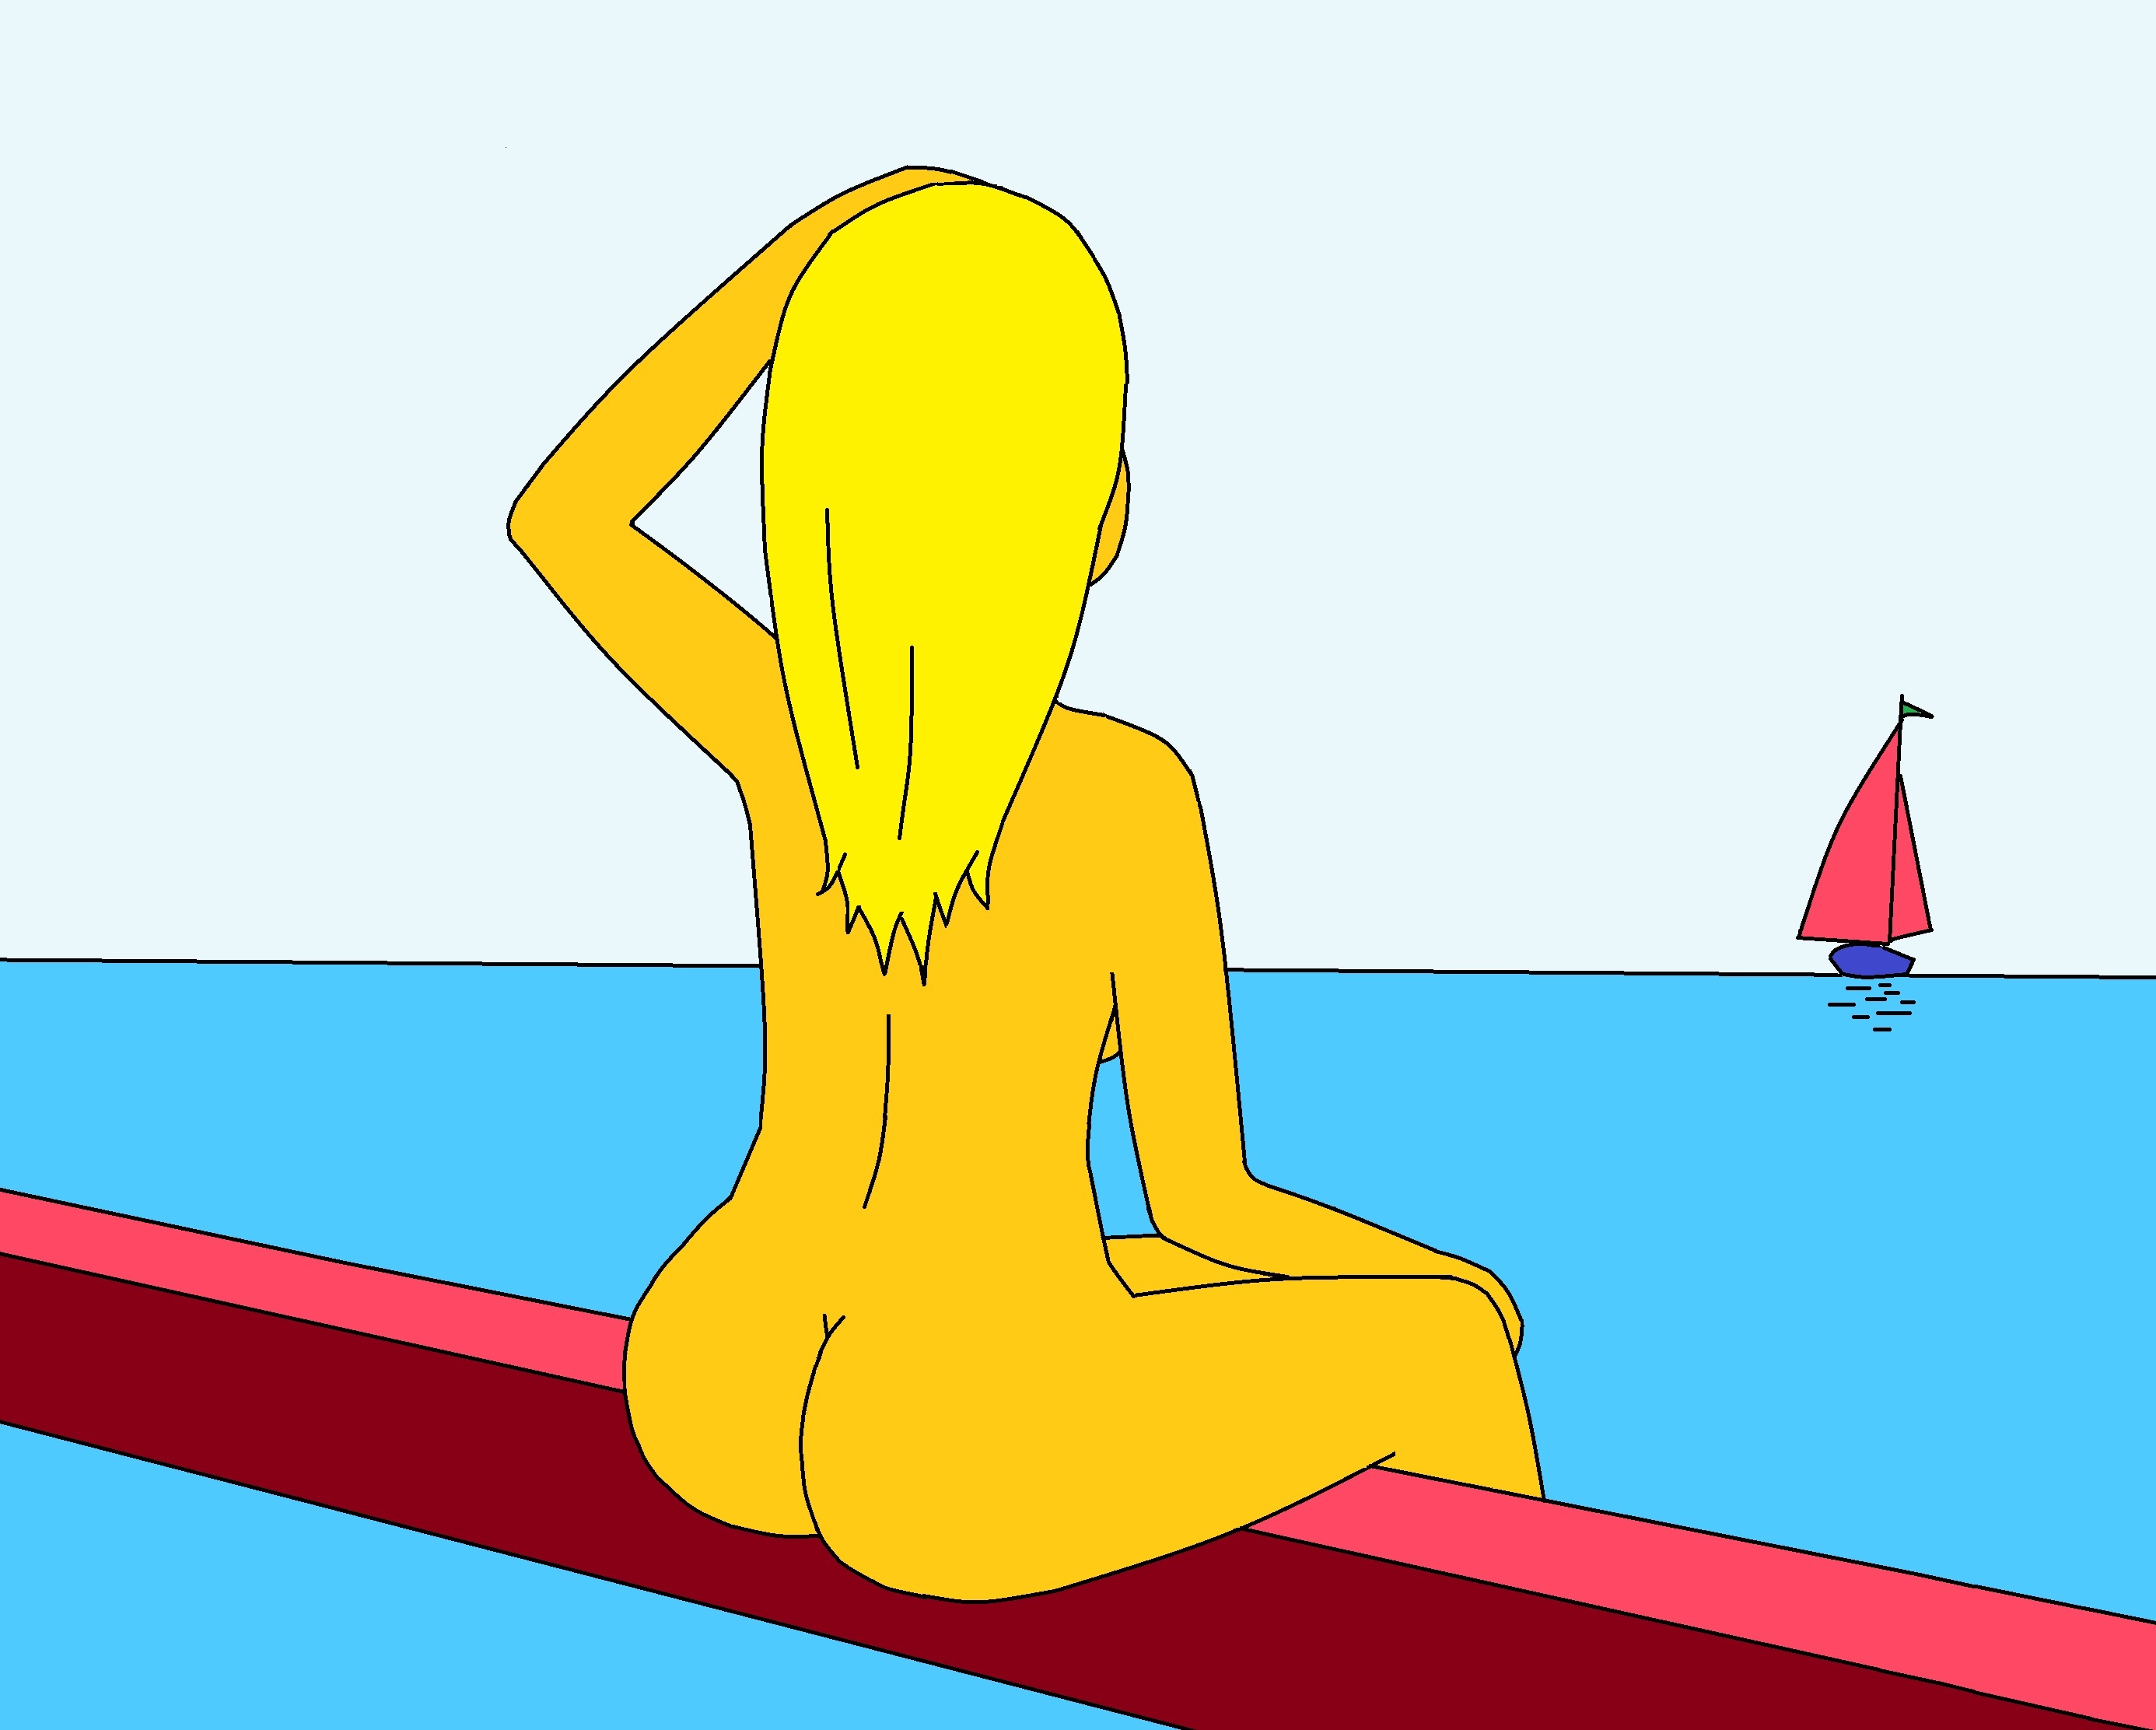
person, girl, play, female, line, young, drawing, illustration, design, women, beauty, sexy, nude, pretty, cartoon, bella, sensual, human positions, human action